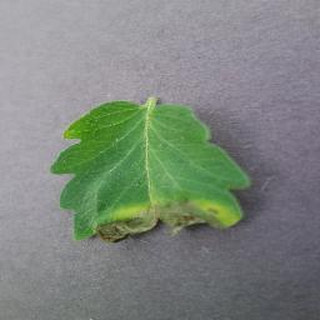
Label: tomato_late_blight